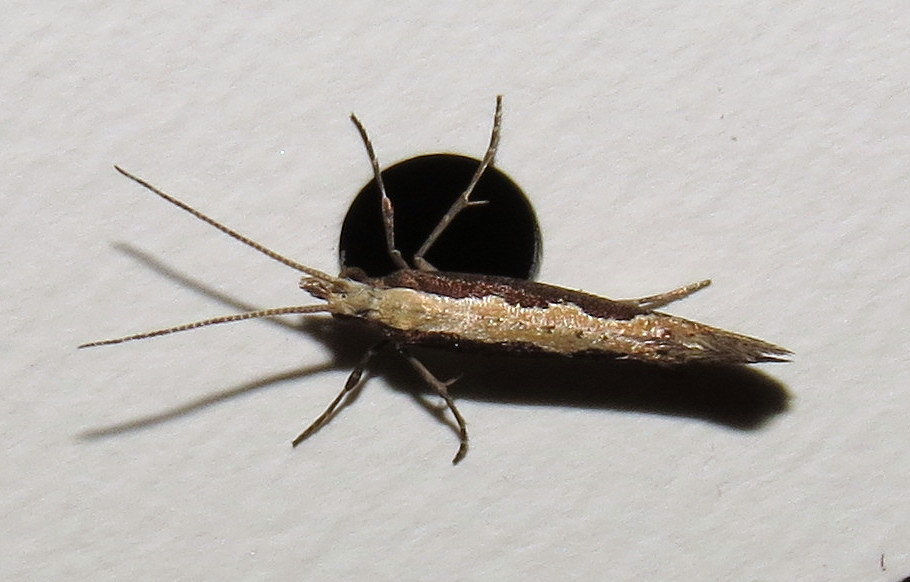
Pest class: diamondback_moth